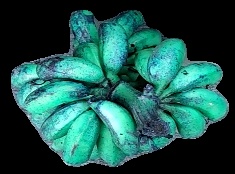
Variety: rasbale
Grade: grade3